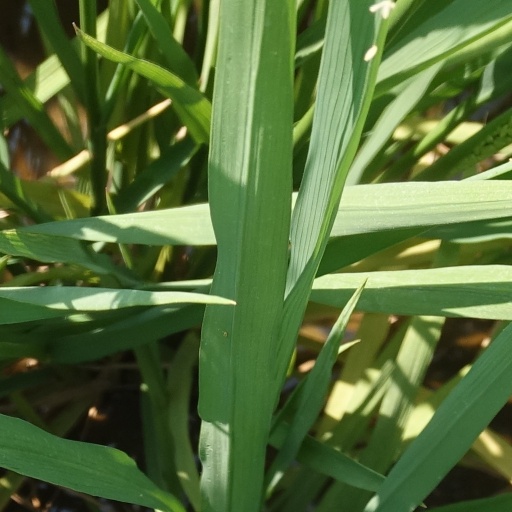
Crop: rice